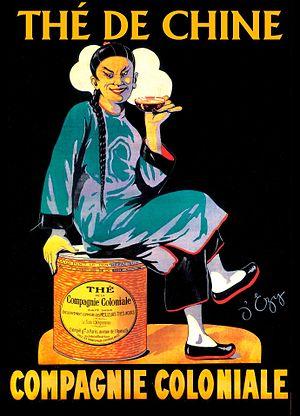
Affiche publicitaire de la Compagnie Coloniale
Compagnie Coloniale est une des plus anciennes maisons de thé en France fondée en 1848. Elle a longtemps été installée au 19 avenue de l'Opéra à Paris. Elle fait toujours partie du paysage français dans l'univers du thé, avec un signe distinctif sur son logo : une ancre marine.